Merck family

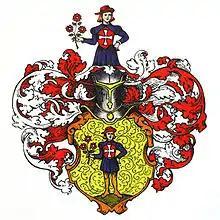
Coat of arms of the Darmstadt branch of the Merck family

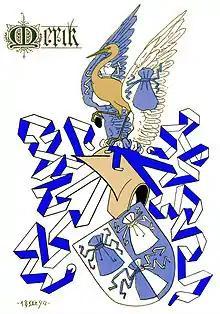
Coat of arms of the Hamburg branch of the Merck family

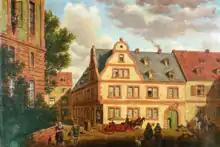
Engel-Apotheke

The Merck family is a German noble family of industrialists and bankers, known for establishing the world's oldest pharmaceutical company Merck, its American former subsidiary Merck & Co. (MSD), which is now an independent company, as well as the Hamburg merchant bank H. J. Merck & Co. The family still owns the majority of the pharmaceutical company Merck, making them one of the richest families in the world with an estimated wealth of more than 80 billion Dollars.